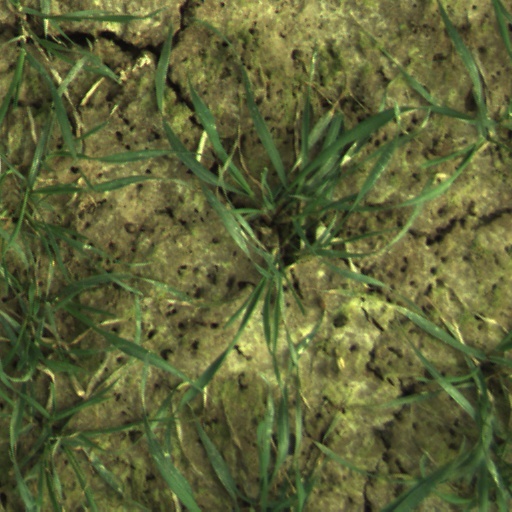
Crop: wheat